Liam Henderson (English footballer)

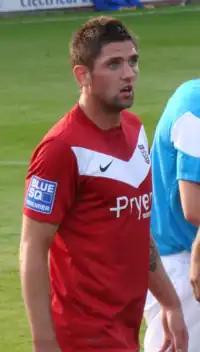
Henderson playing for York City in 2011

Henderson was released by Watford following the end of the 2010–11 season and on 26 May 2011 he signed a two-year contract with Conference Premier club York City on a free transfer. After spending the first two games of the 2011–12 season on the bench for York he suffered a knee injury in training. His debut for York eventually came on 10 September after entering the side's 2–1 defeat away at Tamworth as a 66th-minute substitute. Henderson was signed by fellow Conference Premier side Forest Green Rovers on a one-month loan on 18 November, and scored on his debut the following day with Forest Green's fourth goal of a 5–1 victory away at Braintree Town in the 80th minute, having entered the game three minutes earlier as a 77th-minute substitute. Henderson finished the loan spell with one goal in five appearances. He scored on his full debut for York in a Boxing Day 1–1 draw with Mansfield Town and stated afterwards that he hoped to secure a run in the first team. He eventually returned to Forest Green for a second spell on 6 January 2012, signing on loan until the end of the 2011–12 season. His second period on loan concluded with 1 goal in 17 appearances.